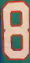
Number: 8